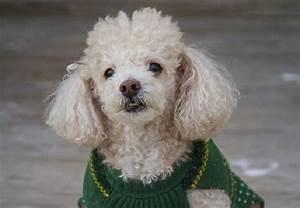
dog